Ronan Darcy

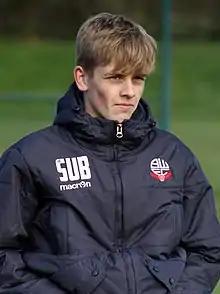
Darcy at Bolton Wanderers in November 2017

Darcy signed for the Bolton Wanderers Academy in 2008 at the age of 9. He spent the first half of the 2018–2019 season on loan at Skelmersdale United, where he played three times.